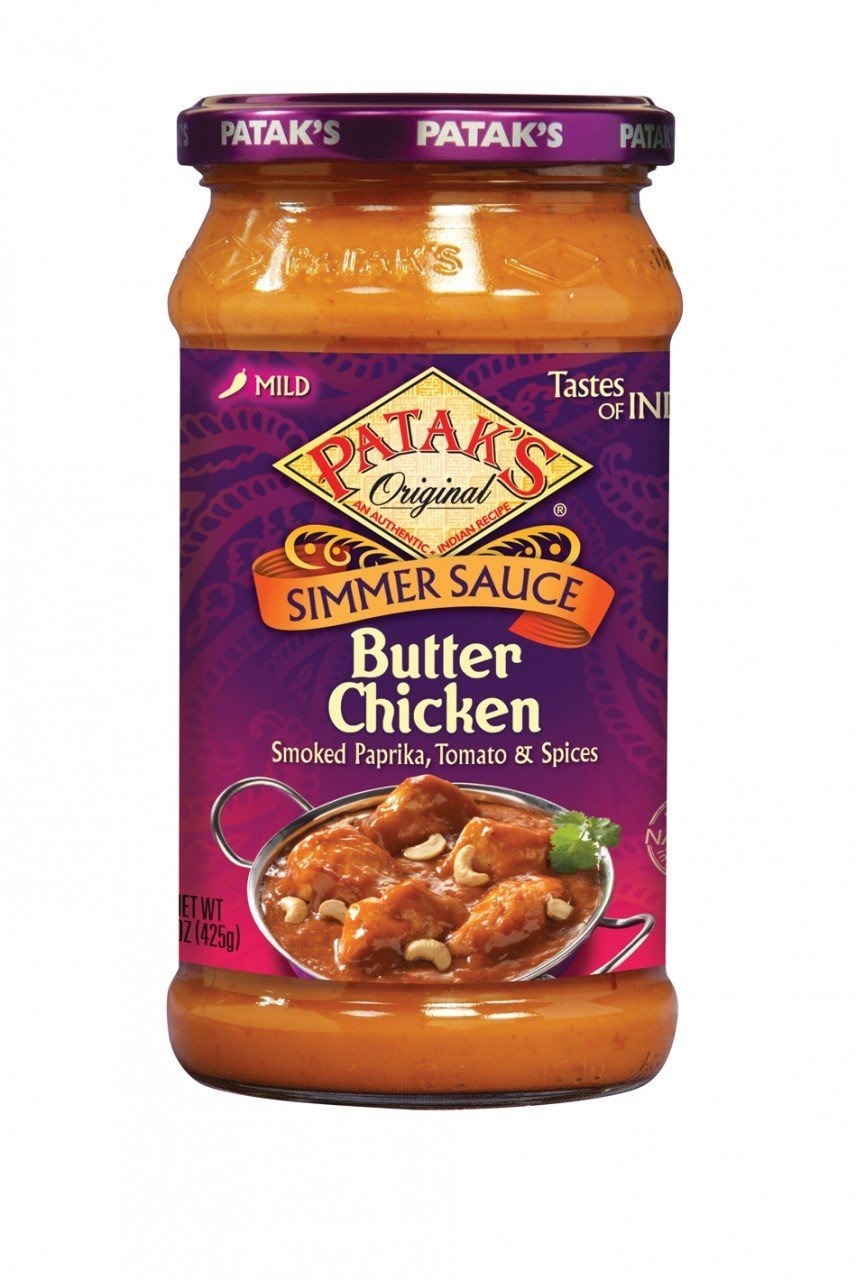
Item Name: Patak's Butter Chicken Sauce, 15-Ounce (Pack of 6)
Bullet Point 1: Pack of six, 15-Ounce (Total of 90-Ounces)
Bullet Point 2: Rich, creamy tomato and butter sauce, flavoured with fenugreek leaf and a hint of cardamom
Bullet Point 3: Delicious, unique blend of ingredients for an authentic curry
Bullet Point 4: Free from artificial colours and flavours
Bullet Point 5: Product of the United Kingdom
Value: 90.0
Unit: Ounce

Price: 10.465